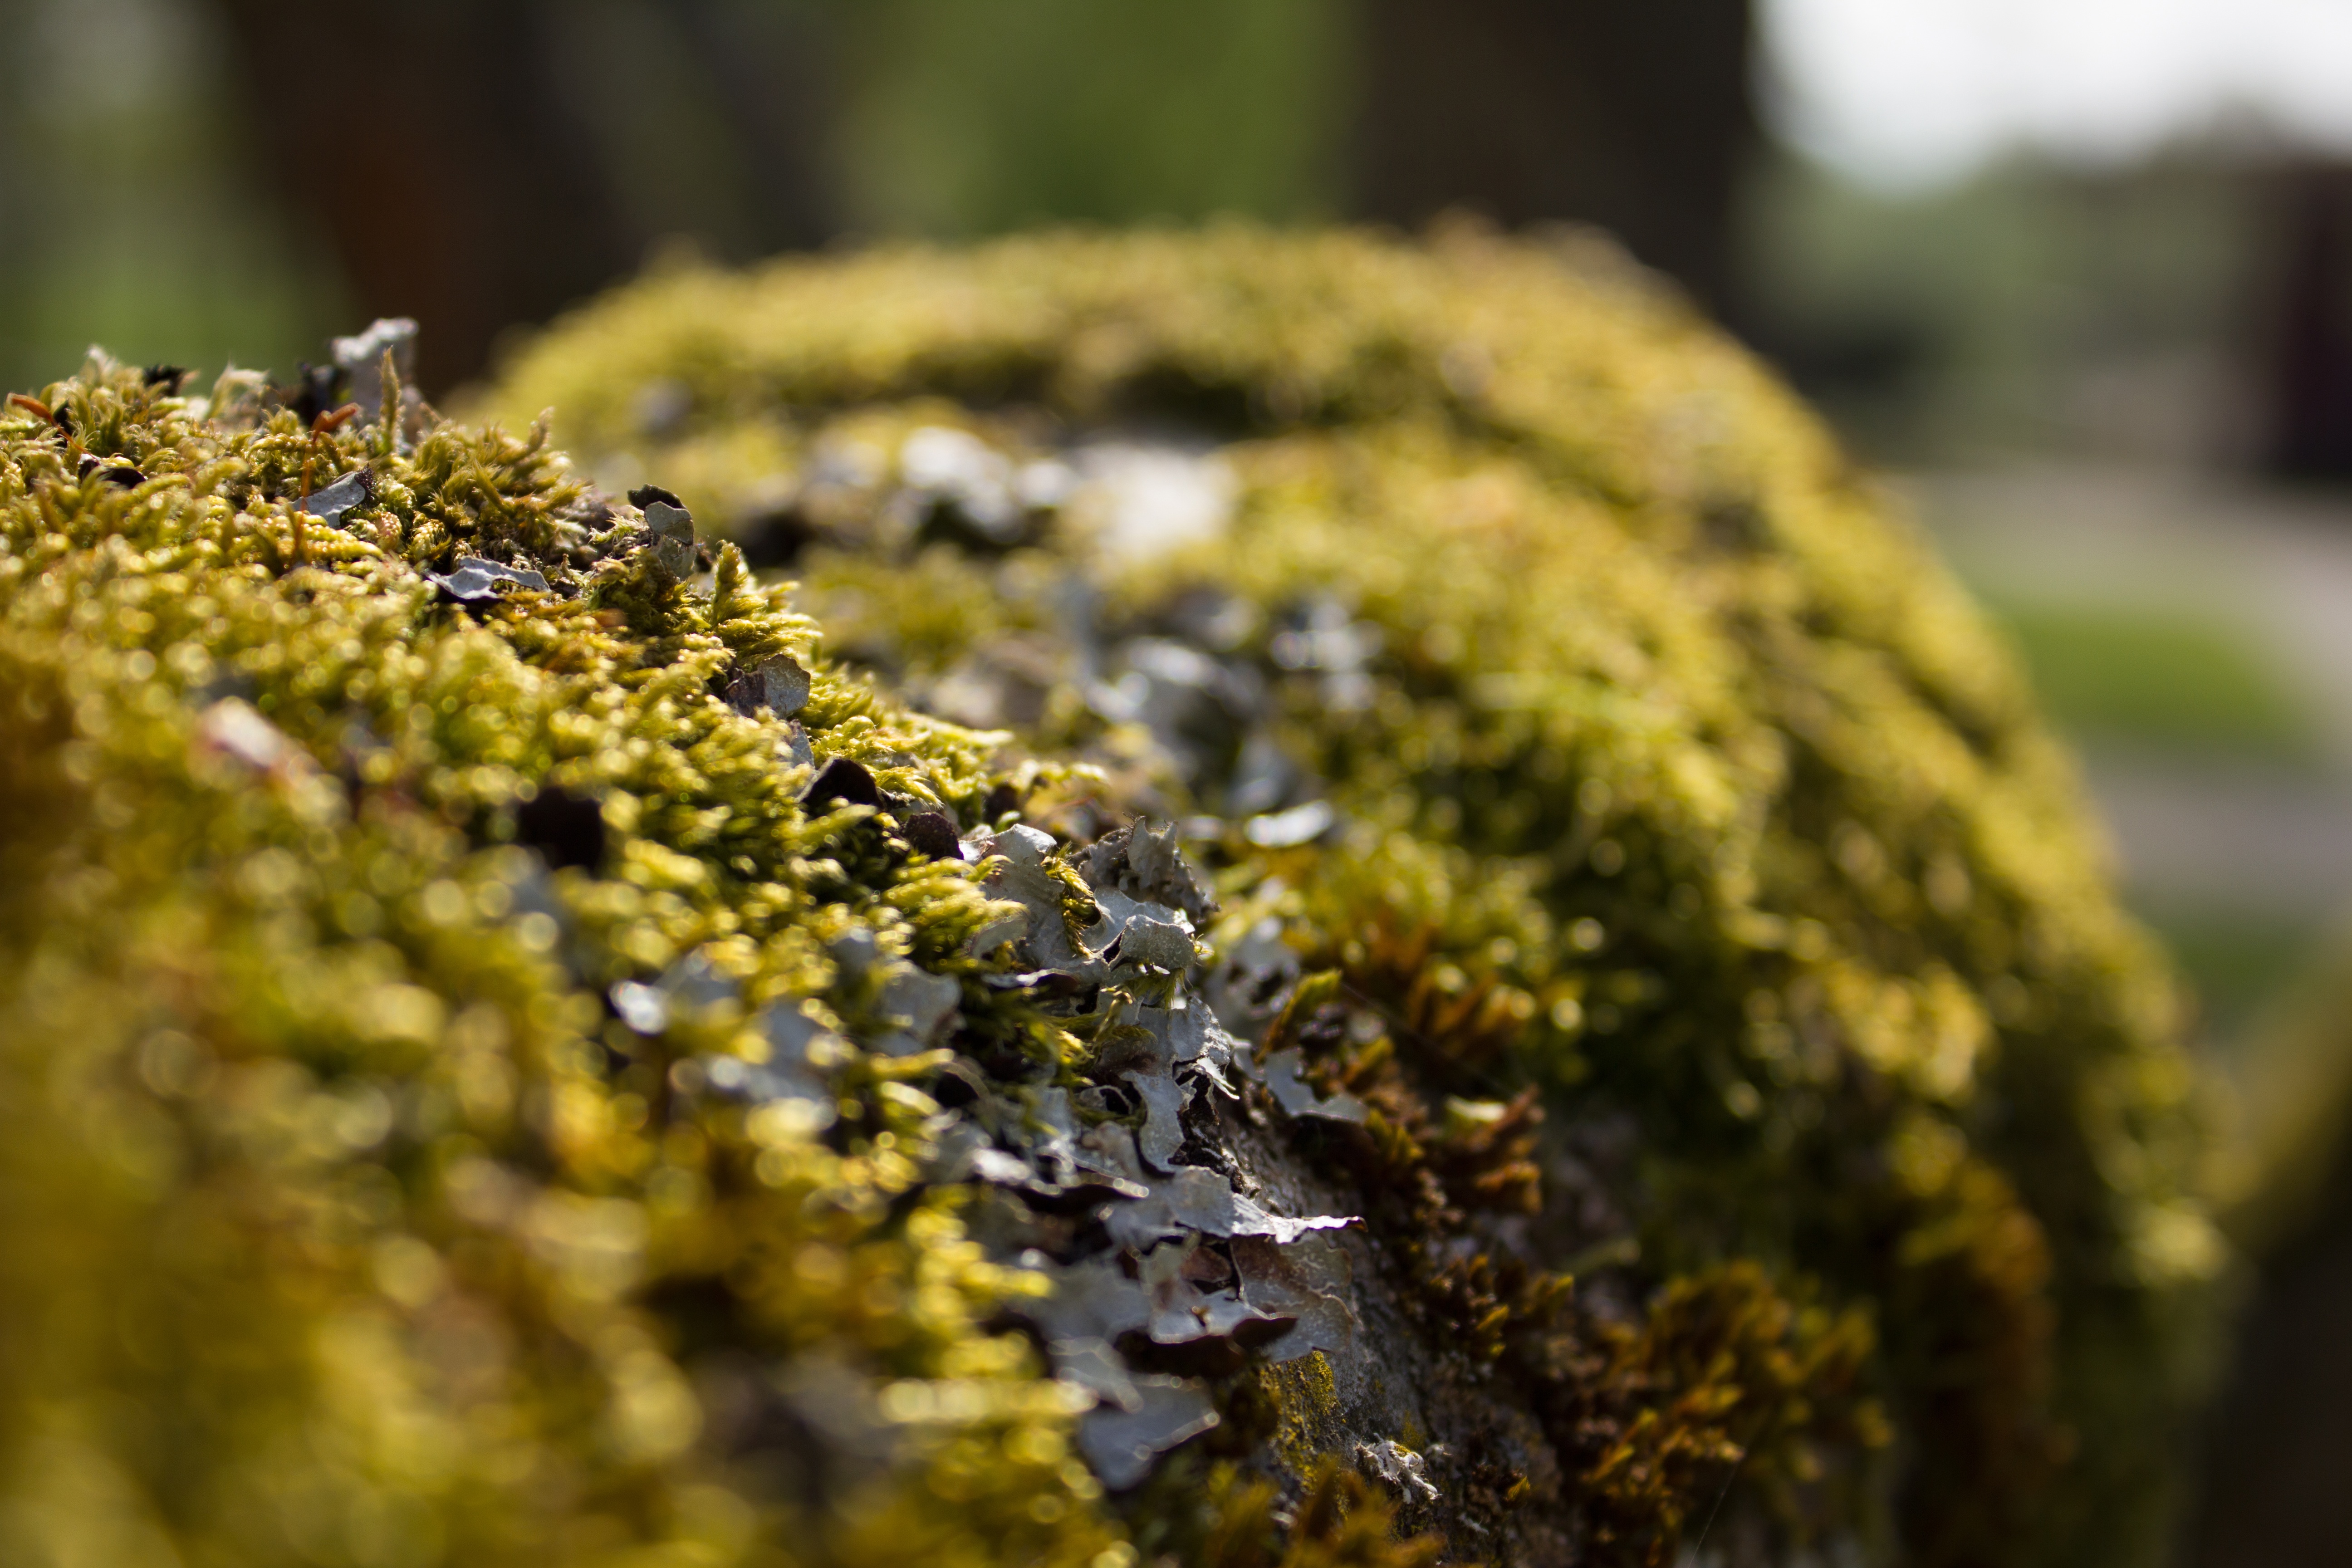
tree, nature, grass, plant, photography, sunlight, leaf, flower, moss, wildlife, green, autumn, soil, botany, yellow, flora, close up, macro photography, land plant, non vascular land plant